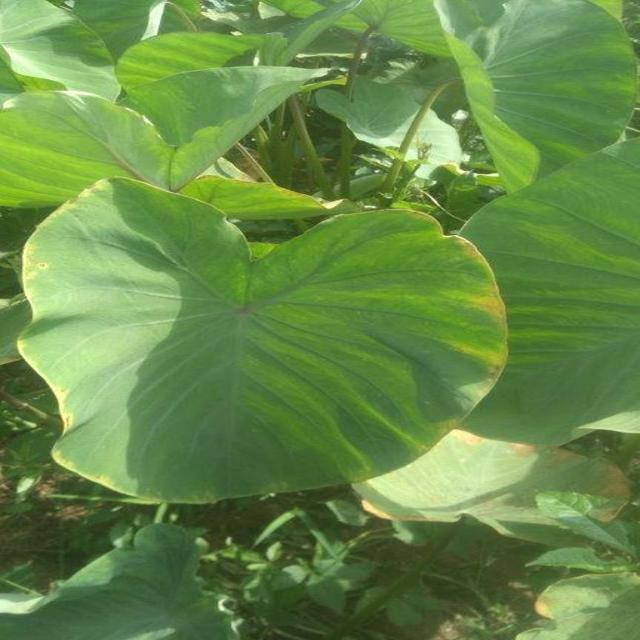
Label: Early_Blight